McLoughlin Promenade

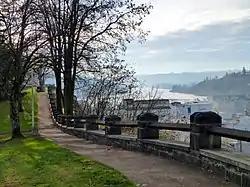
McLoughlin Promenade

The McLoughlin Promenade is a scenic pathway located on Singer Hill Bluff, on the southeast bank of the Willamette River overlooking Oregon City in the U.S. state of Oregon.